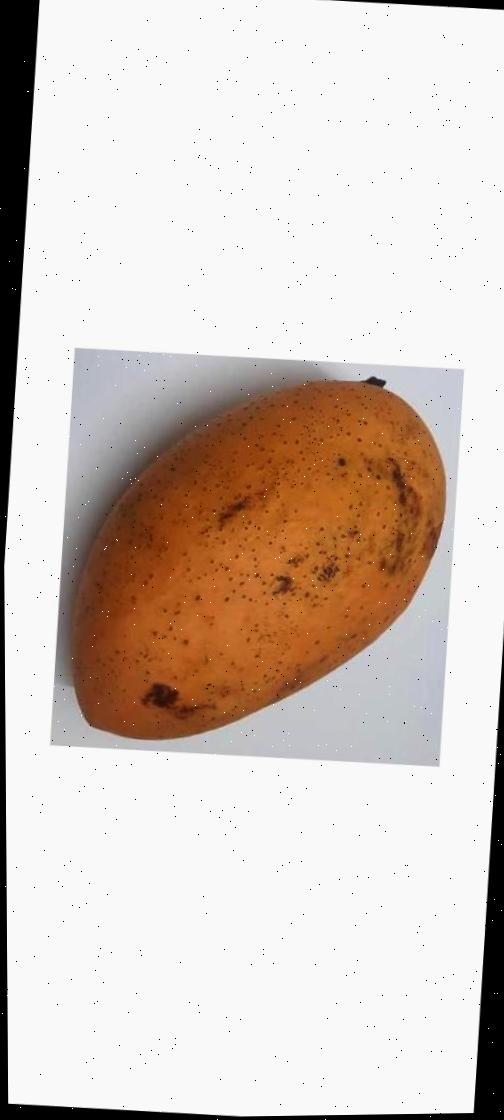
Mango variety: Ashshina Classic